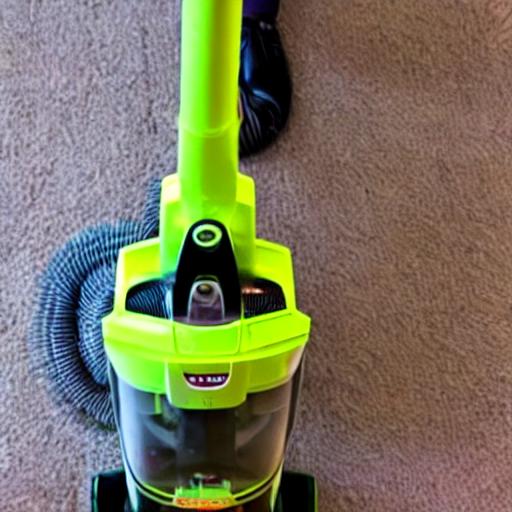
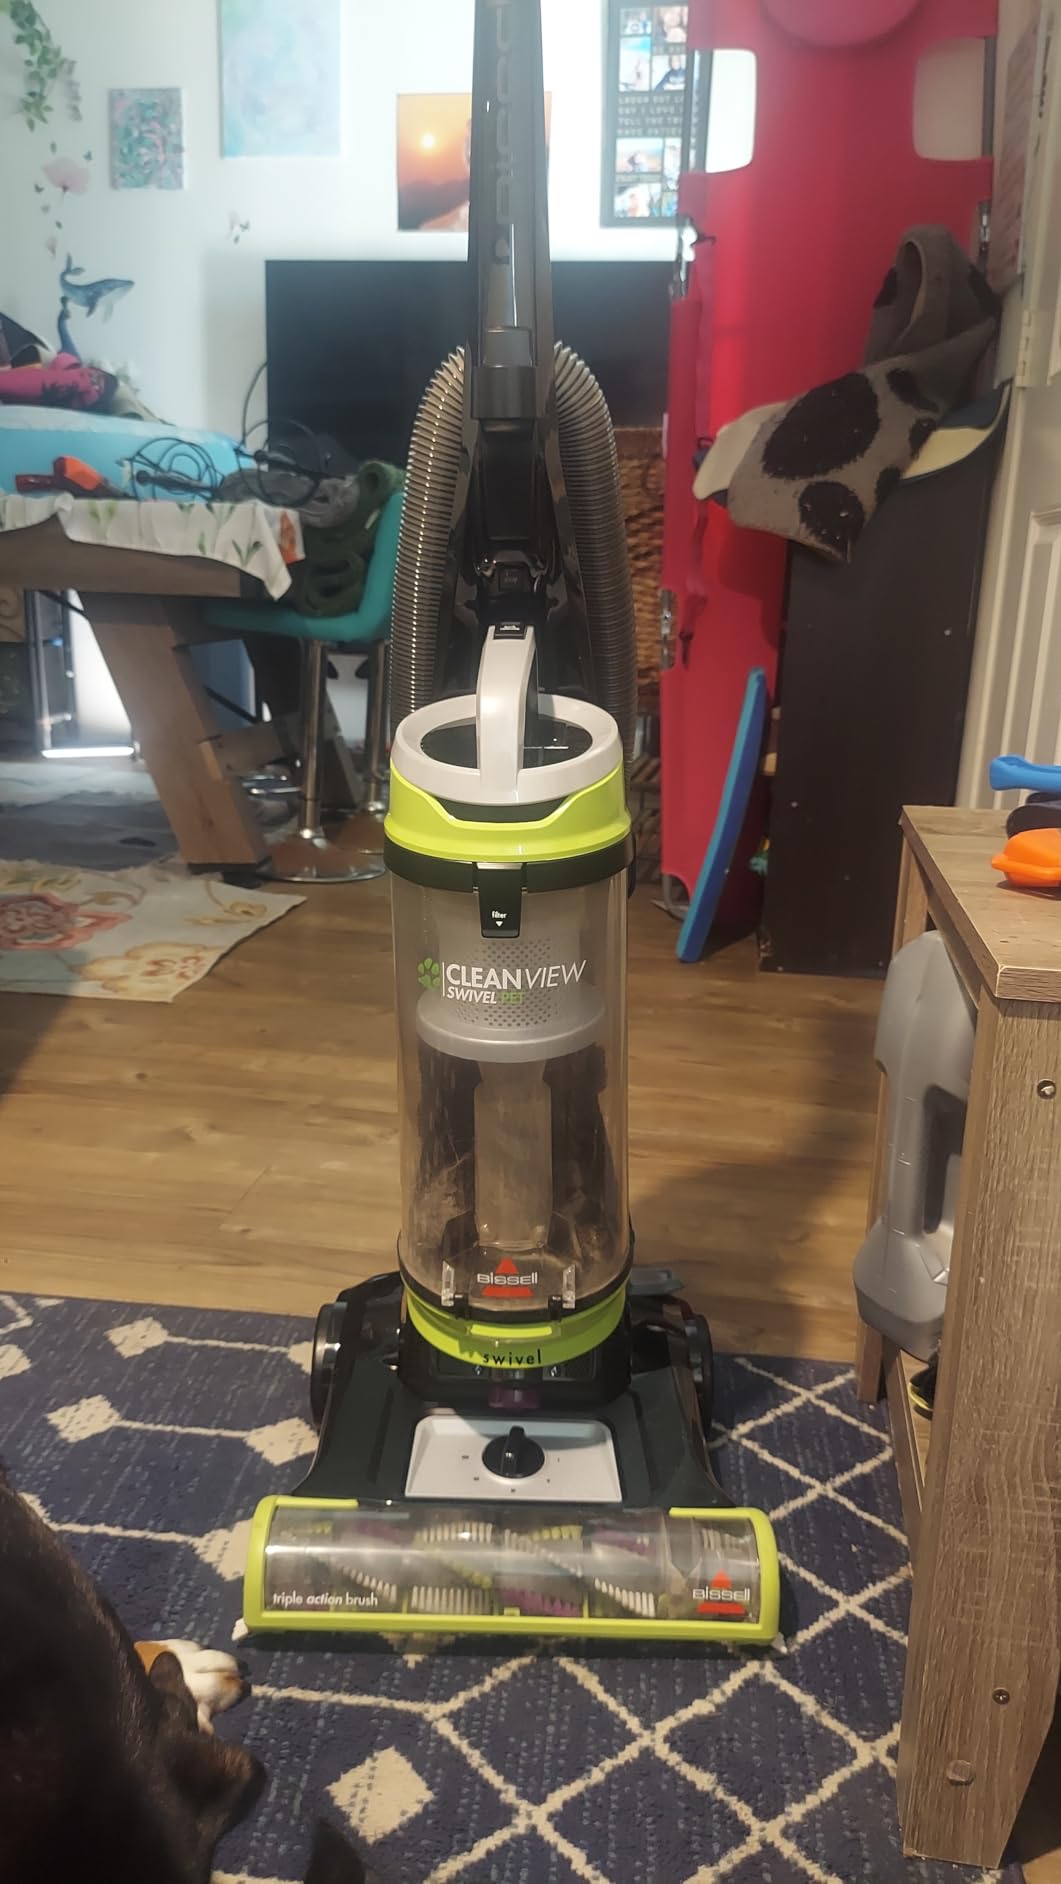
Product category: items_vacuum
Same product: no